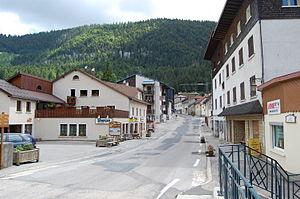
Mijoux est une commune française, située dans le département de l'Ain en région Auvergne-Rhône-Alpes.